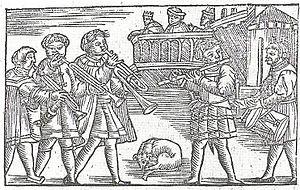
Christoph Bach est un musicien allemand, de la famille musicienne des Bach, grand-père de Johann Sebastian Bach.